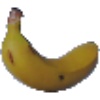
Label: Banana 1